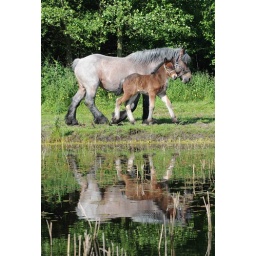
Loes van de Pijp met haar veulen van Tuur. Dutch Drafthorse mare and her foal near the pool, Someren, Holland.